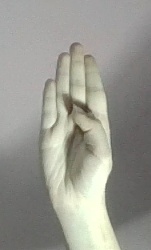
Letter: kaaf